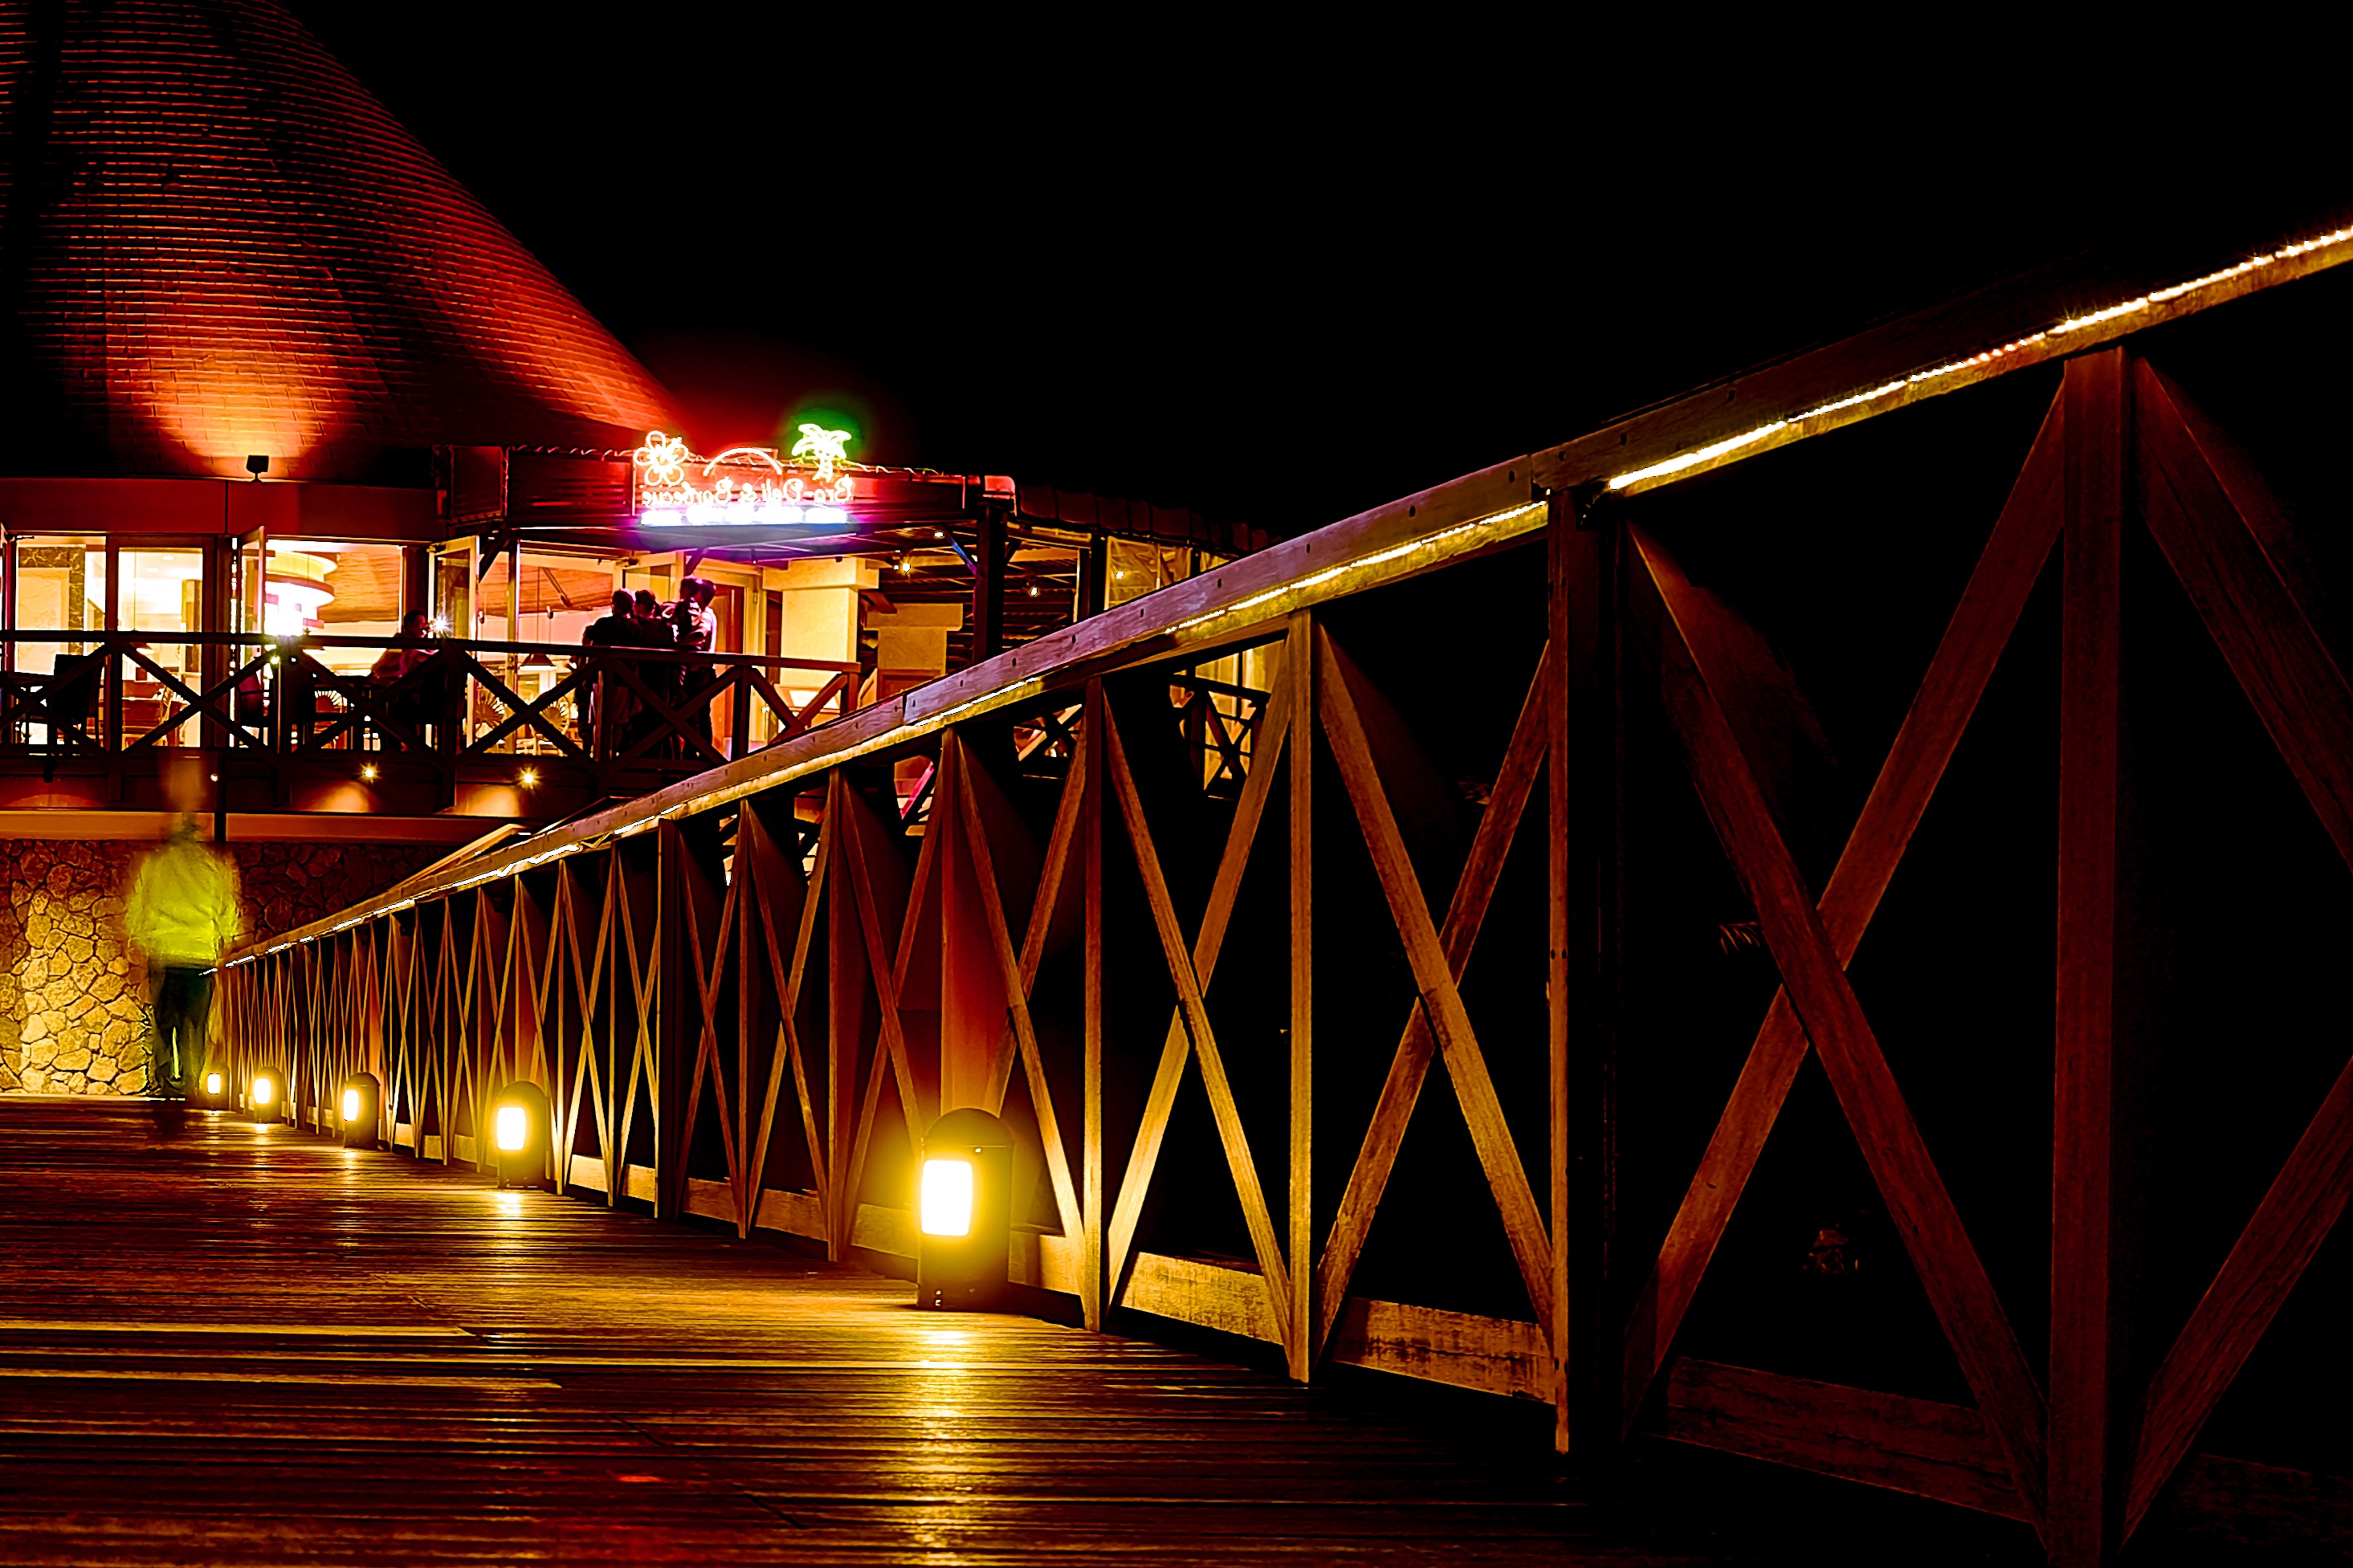
light, boardwalk, bridge, night, restaurant, evening, darkness, happy, sony, longexposure, le, nightshot, hff, friday, ilce7m2, okinawa, fencedfriday, happyfencedfriday, fe35f28z, fenced, renaissancebeach, nonbuilding structure